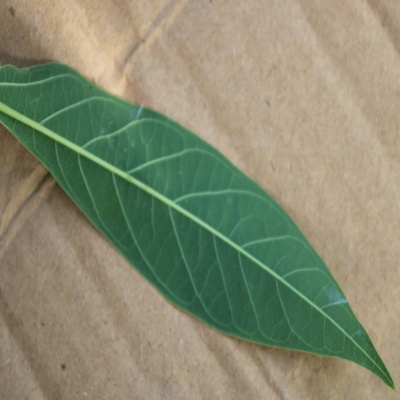
Crop: Cassava
Condition: healthy